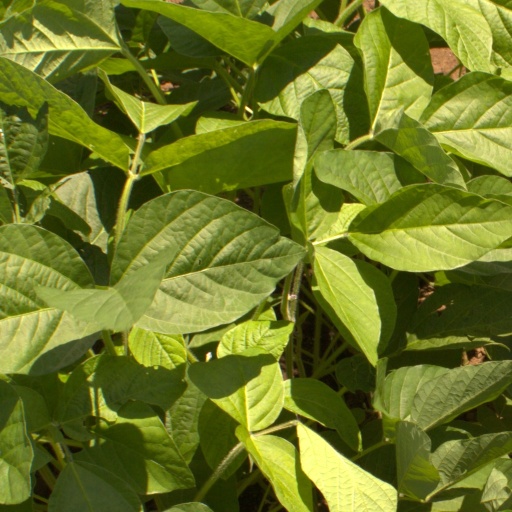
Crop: soybean